Kori Udovički

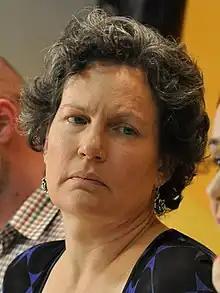
Udovički in 2013

Kori Udovički (born 4 December 1961) is a Serbian former politician. An independent politician, she previously served as deputy prime minister of Serbia and minister of public administration and local self-government from 2014 to 2016, governor of the National Bank of Serbia from 2003 to 2004, and minister of mining and energy from 2002 to 2003.